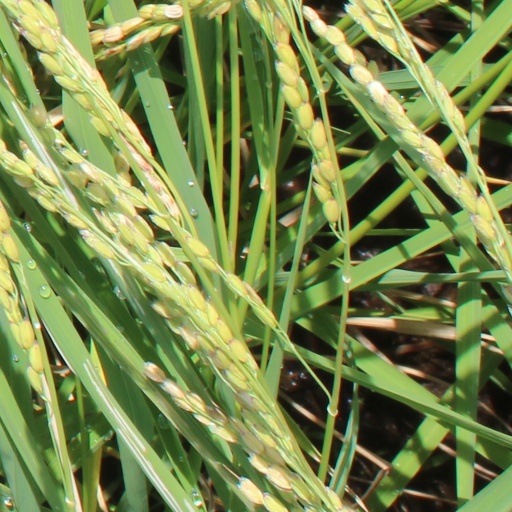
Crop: rice